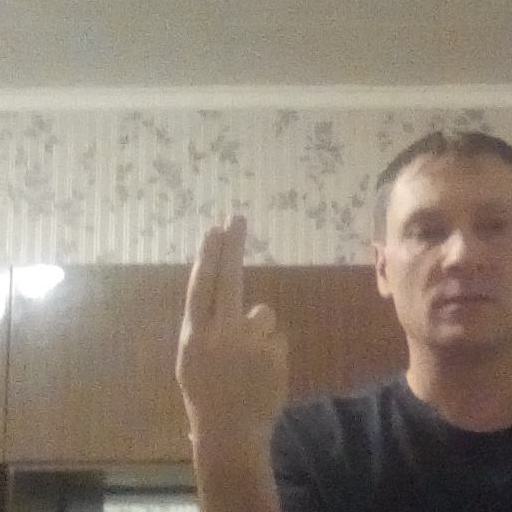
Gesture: two_up_inverted